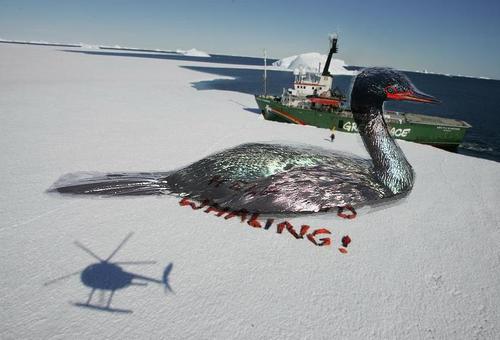
Bird species: Pelagic_Cormorant
Bird type: waterbird
Background: water